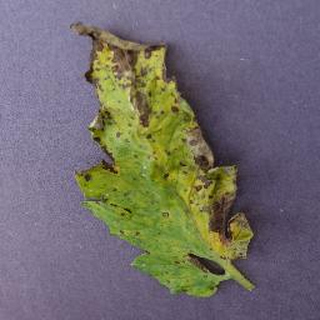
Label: tomato_septoria_leaf_spot